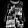
Label: T - shirt / top